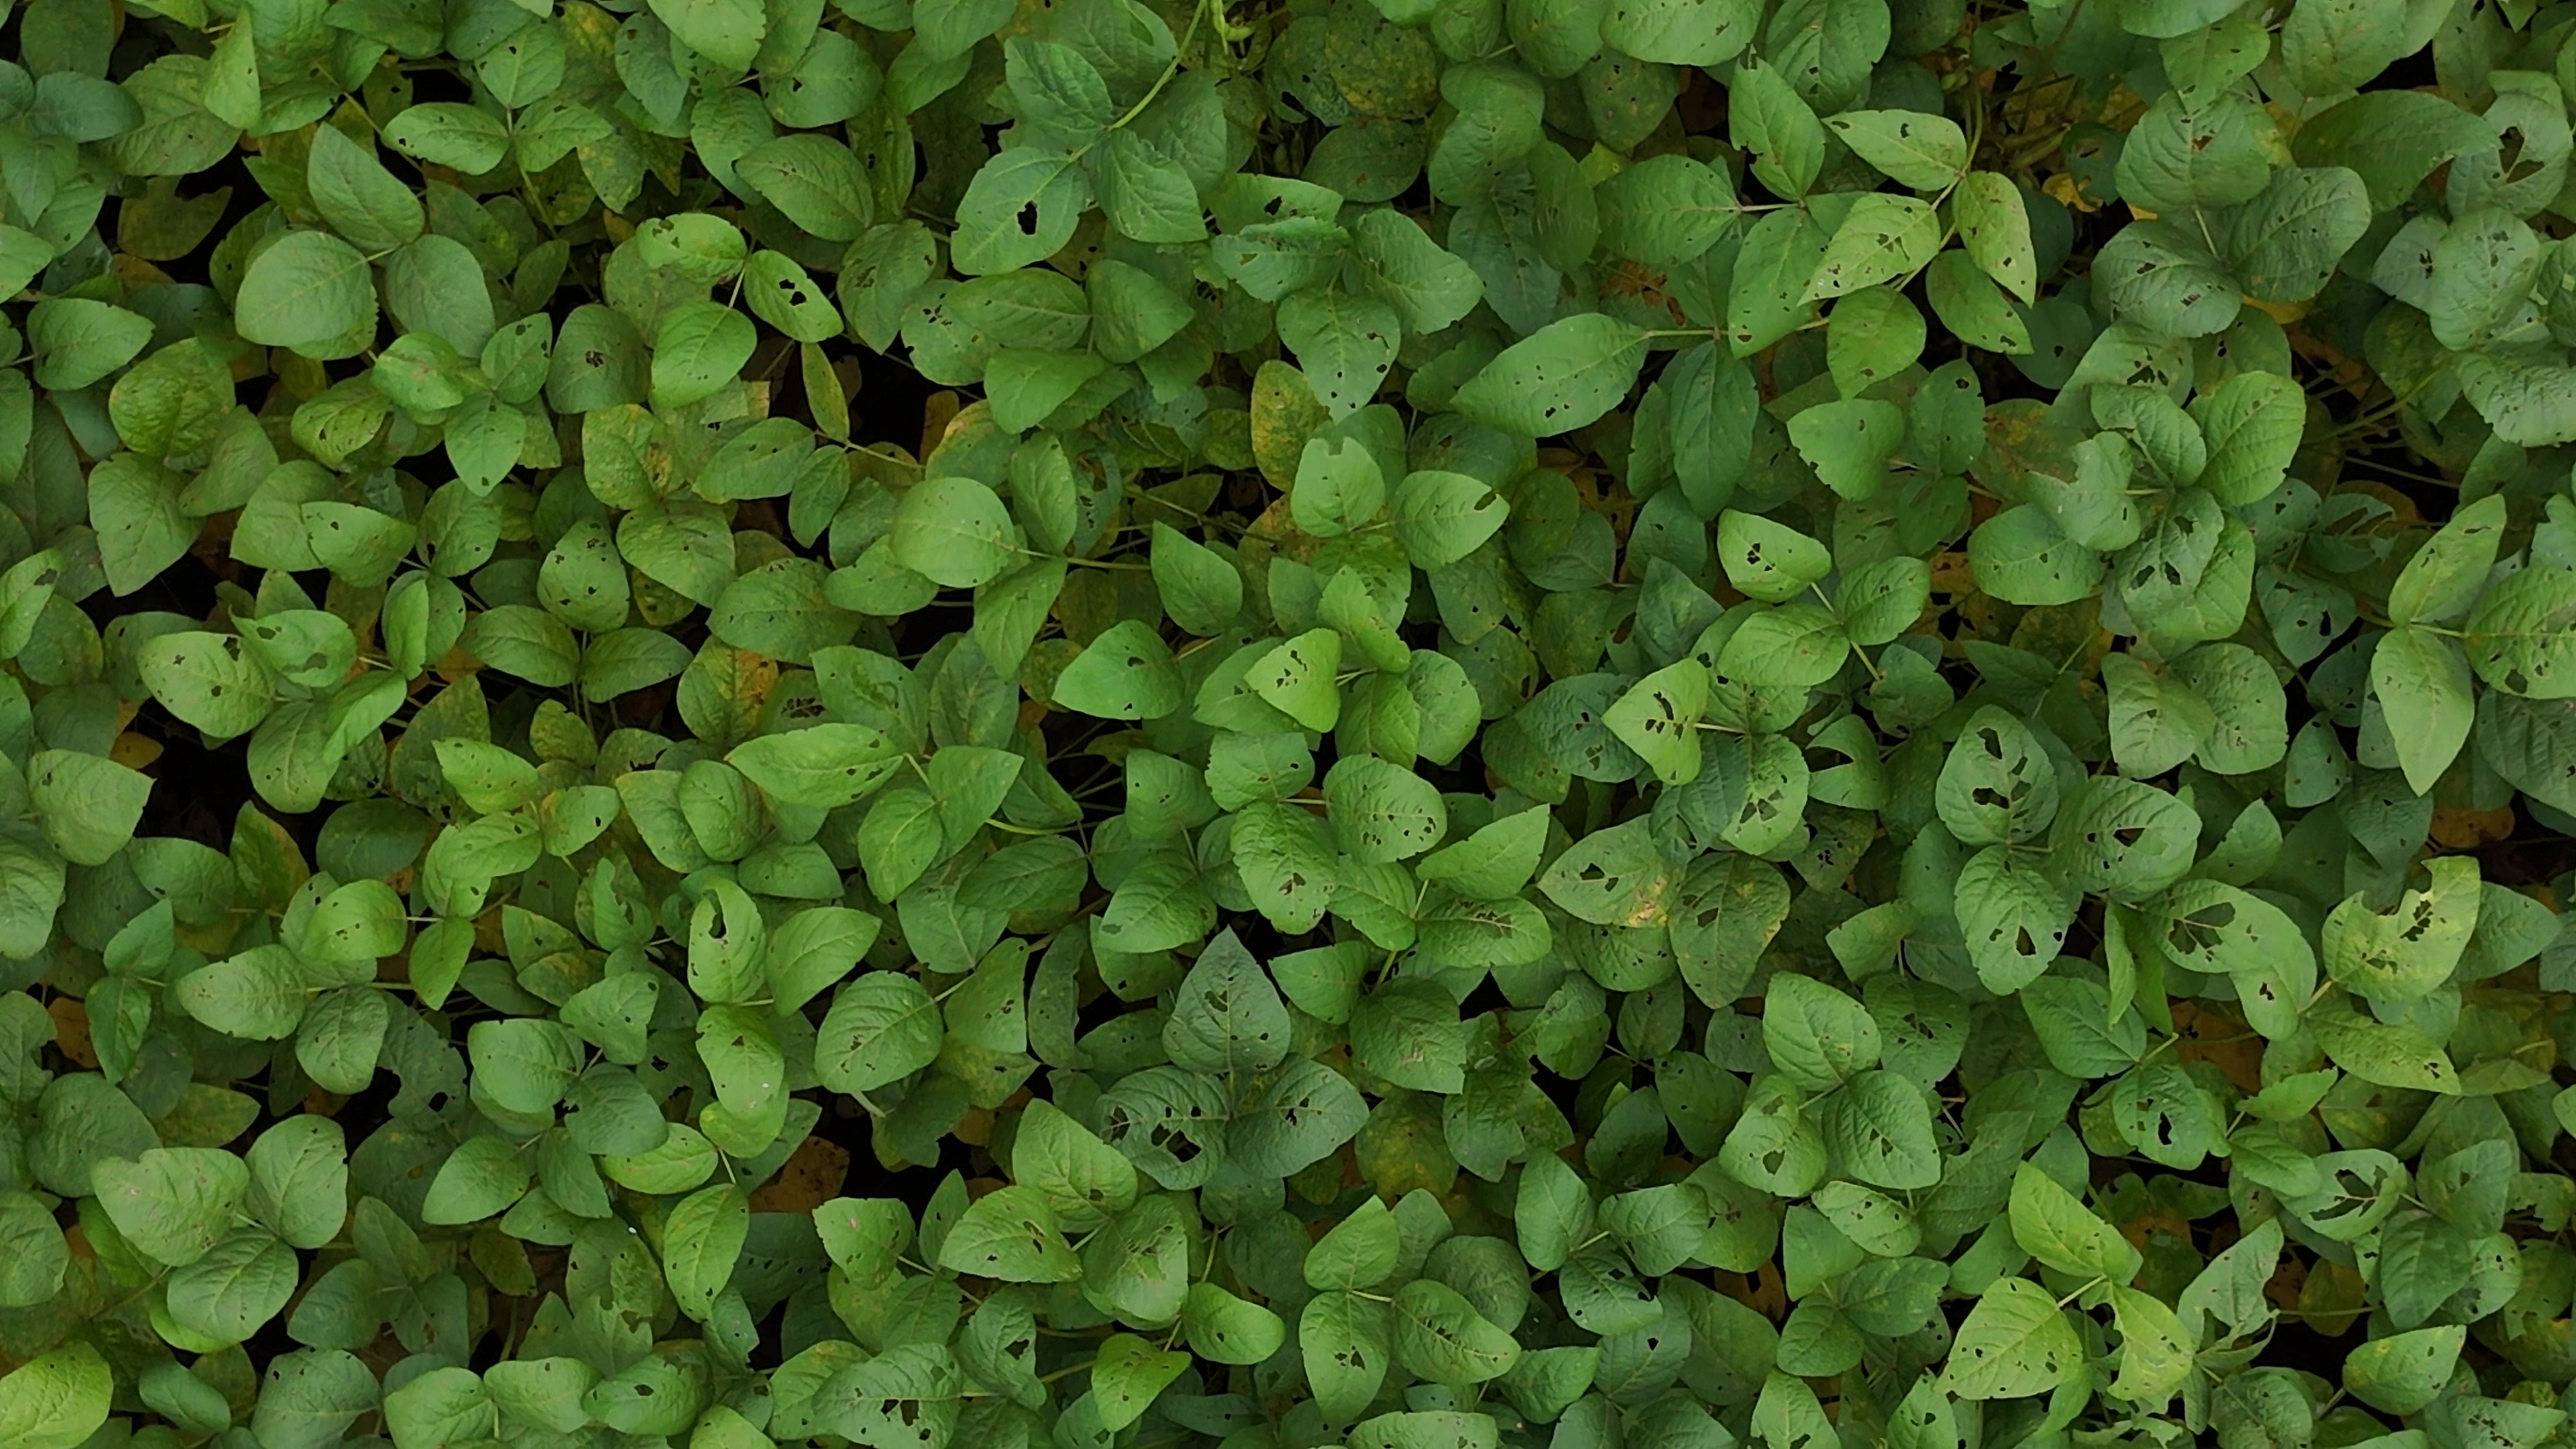
Label: Mosaic